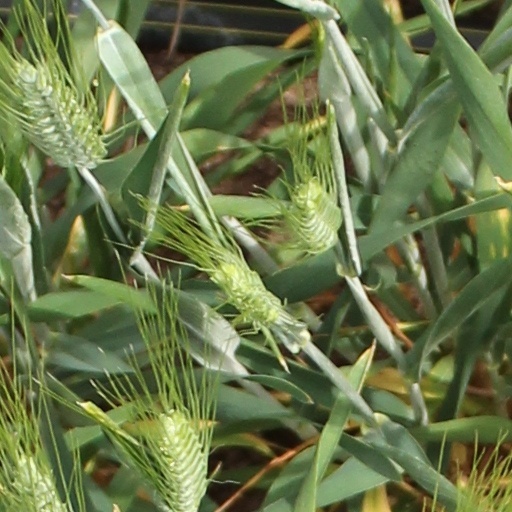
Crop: wheat